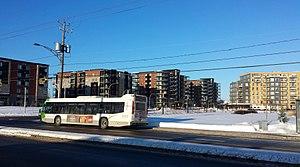
Blainville est une ville du Québec se situant dans les Basses-Laurentides sur la Rive-Nord de Montréal, à environ 25 km au nord de la métropole. Blainville fait partie de la municipalité régionale de comté de Thérèse-De Blainville. Au Québec seulement, Blainville se classe au 3ᵉ rang, après Boucherville et Lévis, des villes québécoises où il fait bon vivre en 2013 selon le magazine MoneySense. Avec une population de 57 739 habitants, Blainville est la 2ᵉ ville la plus peuplée de la région administative des Laurentides après Saint-Jérôme et la 17ᵉ plus peuplée du Québec.